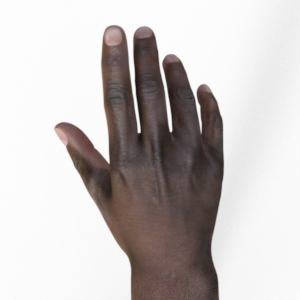
Label: paper